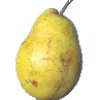
Label: pear_monster